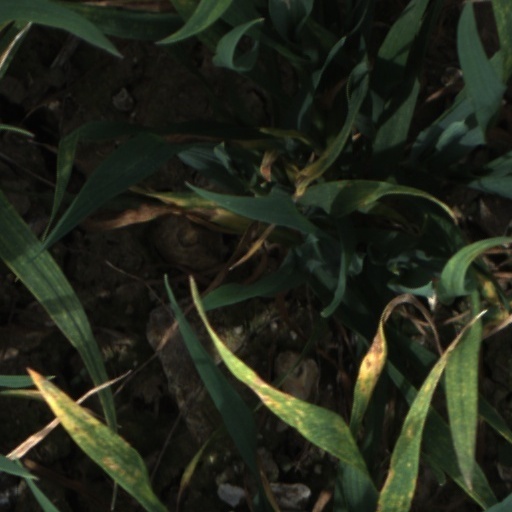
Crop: wheat